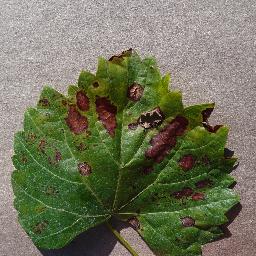
Label: Grape___Esca_(Black_Measles)